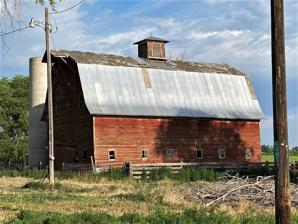
Building: Rudolf Kunze Barn
Country: United States of America
Year built: 1915
United States historic place Rudolf Kunze Barn U.S. National Register of Historic Places Show map of Idaho Show map of the United States Nearest city Buhl, Idaho Coordinates 42°35′05″N 114°42′46″W / 42.584831°N 114.712679°W / 42.584831; -114.712679 Area less than one acre Built 1915 MPS Buhl Dairy Barns TR NRHP reference No. 83000292 Added to NRHP April 5, 1994 The Rudolf Kunze Barn , in Twin Falls County, Idaho near Buhl, Idaho , was built in 1915.  It was listed on the National Register of Historic Places in 1983, then removed in 1989 in a procedural error, then relisted in 1994. It is a two-story balloon frame gambrel-roofed dairy barn . It is located about two miles northeast of Buhl. References